Gabinetto Vieusseux

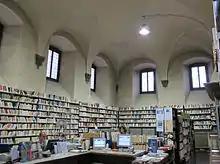

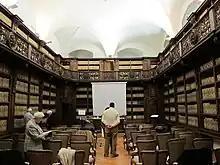

The cosmopolitan character of this library during the 19th century, expressed in its two sections, “lending library” and the reading room for journals, remains its unique feature even today, especially for the nature of the collection. Today the library’s collection, expanded through acquisition and numerous donations, amounts to about 300,000 monographs in several languages (Italian, French, English, and some sources in German), offering today full documentation of 19th- and 20th-century literature in the original language and in translation, travel accounts, essays on cultural history of the 19th and 20th centuries, and biographies. The tradition of leisure reading, however, is still provided for with a large collection of detective stories and best-sellers of various genres. In total there are about 2,700 journals, in several languages, of which nearly 600 are from the 19th century; there are about 350 currently circulation journals available.